Anwar Chitayat

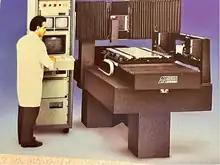
An Anorad laser machining, vision guided system

Chitayat has contributed towards work in linear motor technology and its applications in high-performance positioning systems.